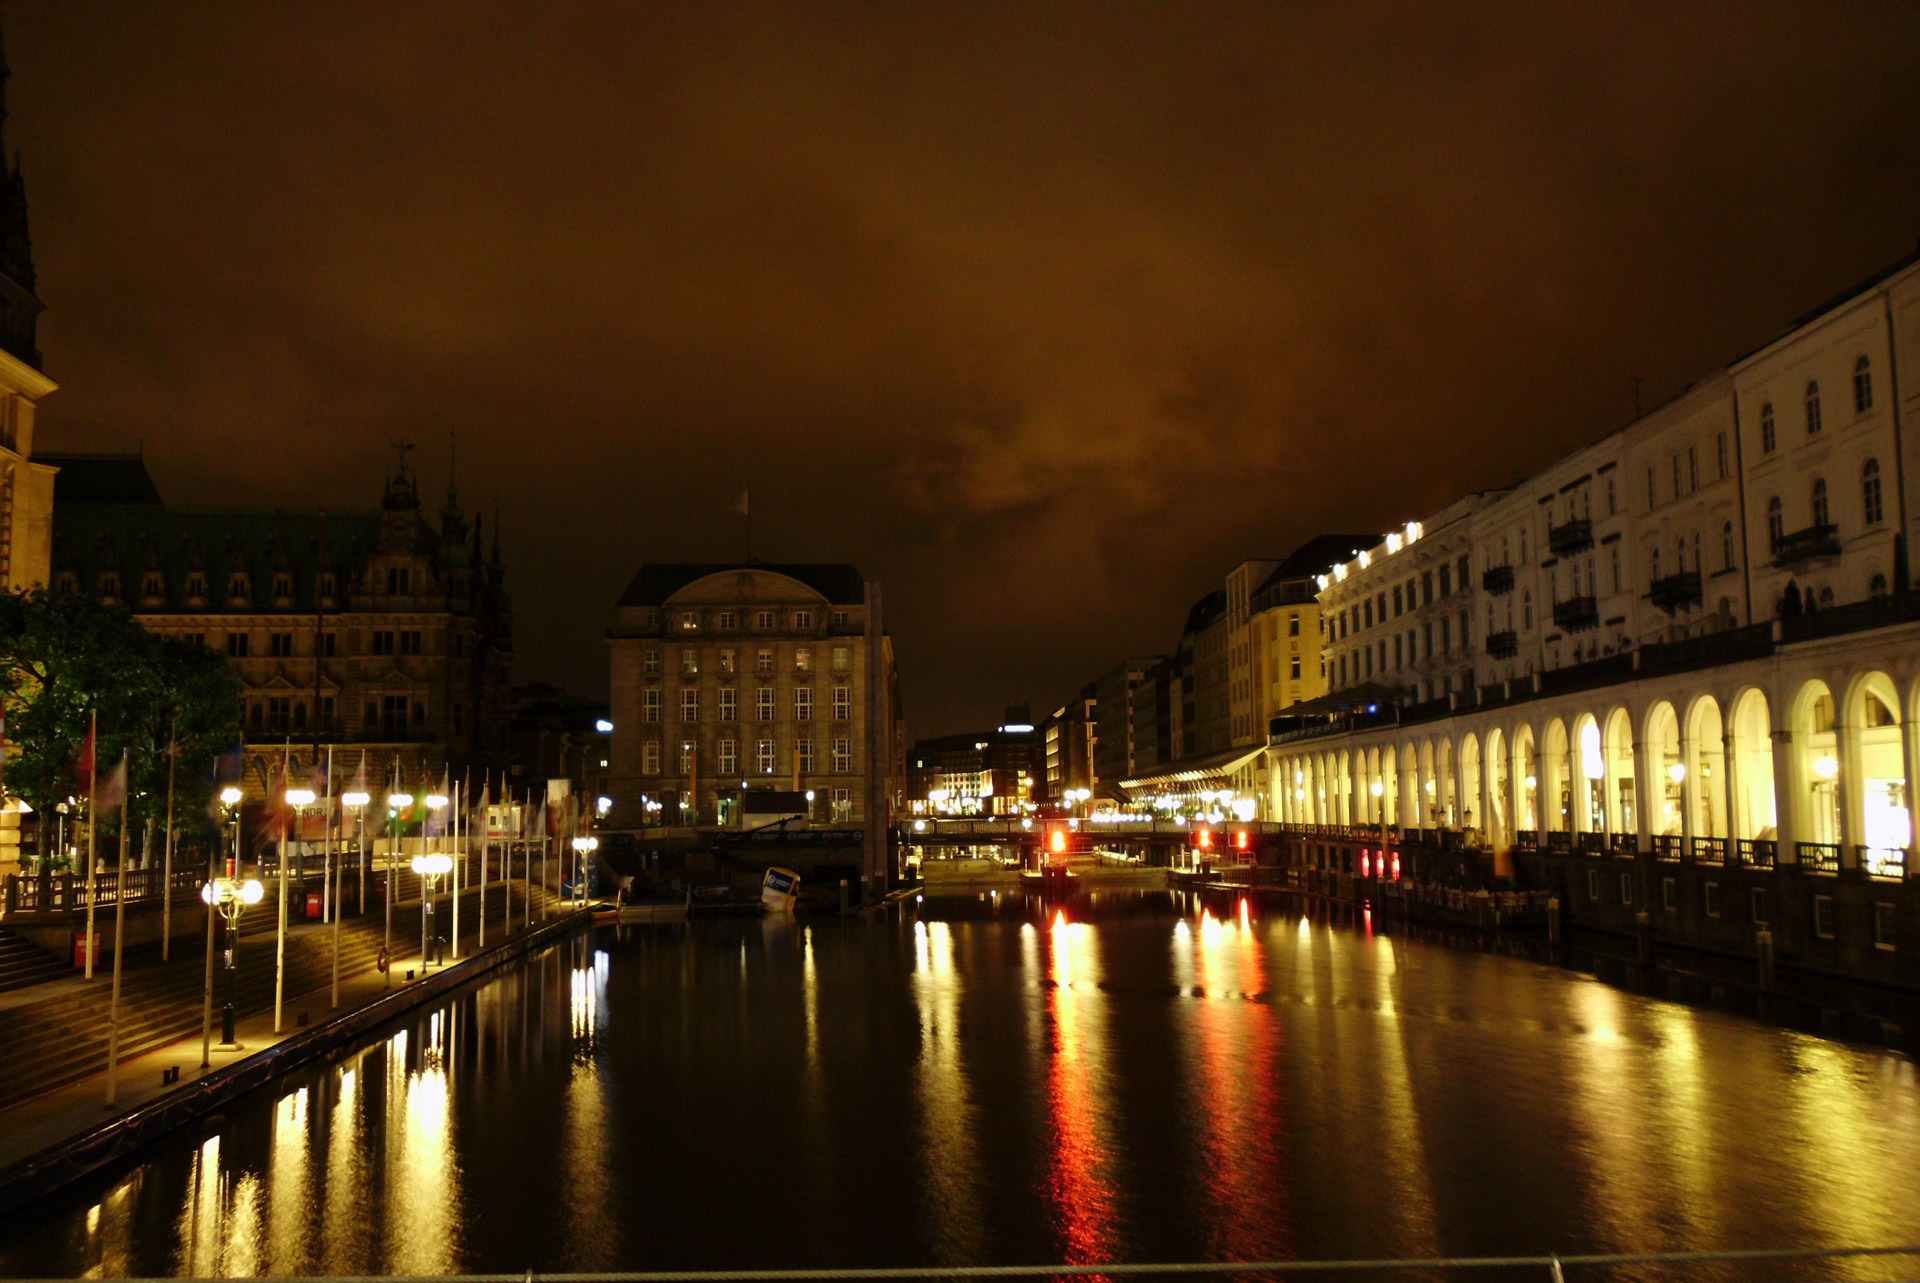
water, architecture, skyline, night, morning, view, building, city, skyscraper, urban, canal, cityscape, downtown, dusk, evening, reflection, tower, scenic, scenery, landmark, darkness, metropolitan, waterway, buildings, arcade, metropolis, alster, urban area, human settlement